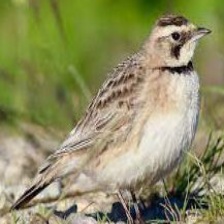
Species: HORNED LARK
Scientific name: EREMOPHILA ALPESTRIS